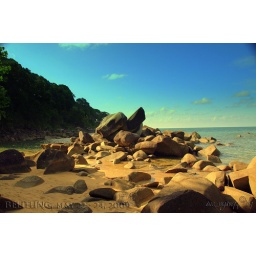
there a place in east belitung, call Bukit Batu or Stone Hill, 90%of the beach cover with stones...big stones